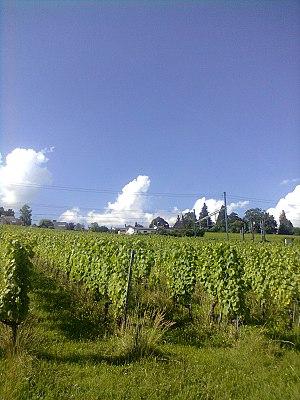
Corcelles des vignes